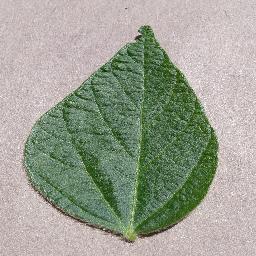
Label: Soybean___healthy